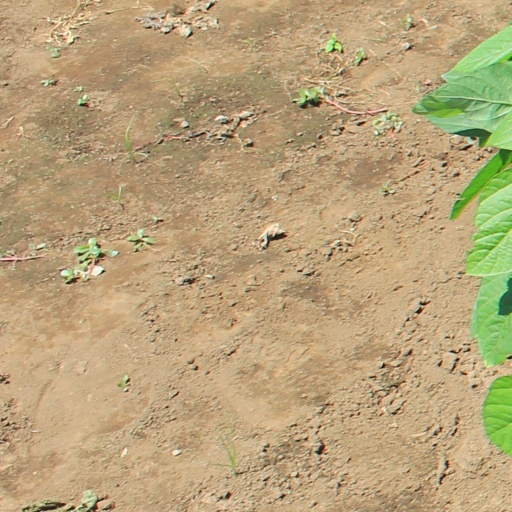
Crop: soybean